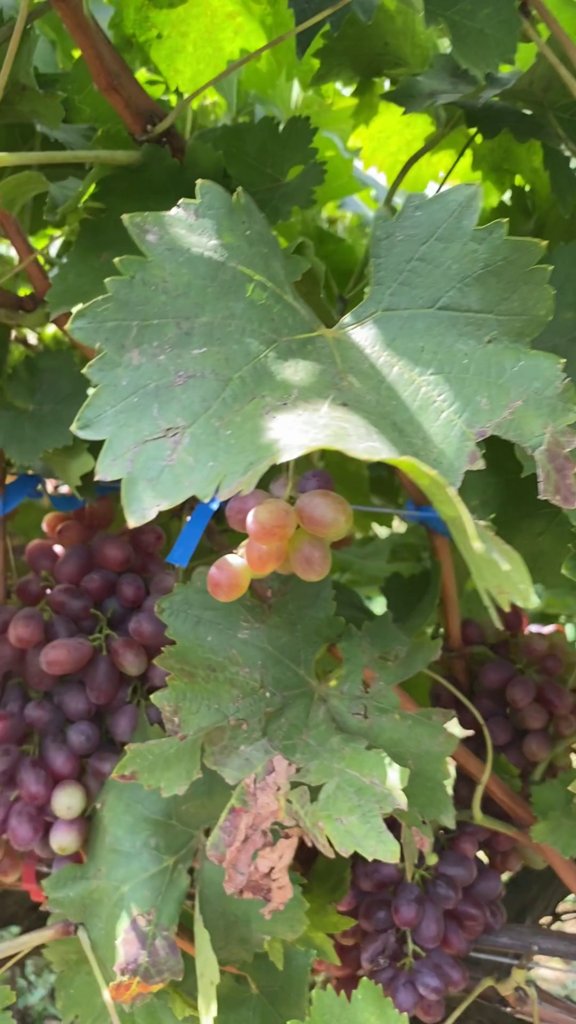
Berries visible: 80
Grape clusters: 3